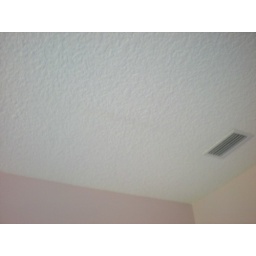
Rear bedroom ceiling lower level has water staining.... under the kitchen area...